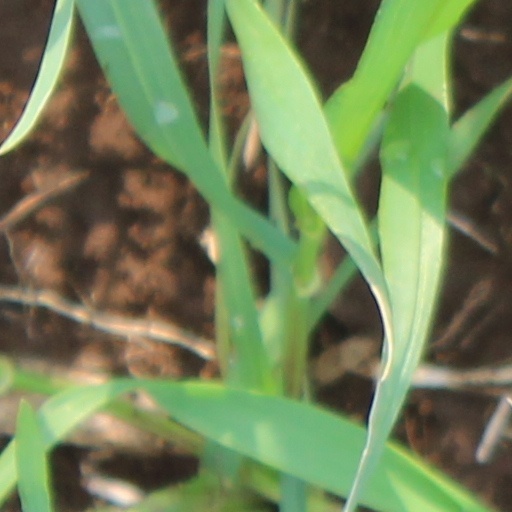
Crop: wheat